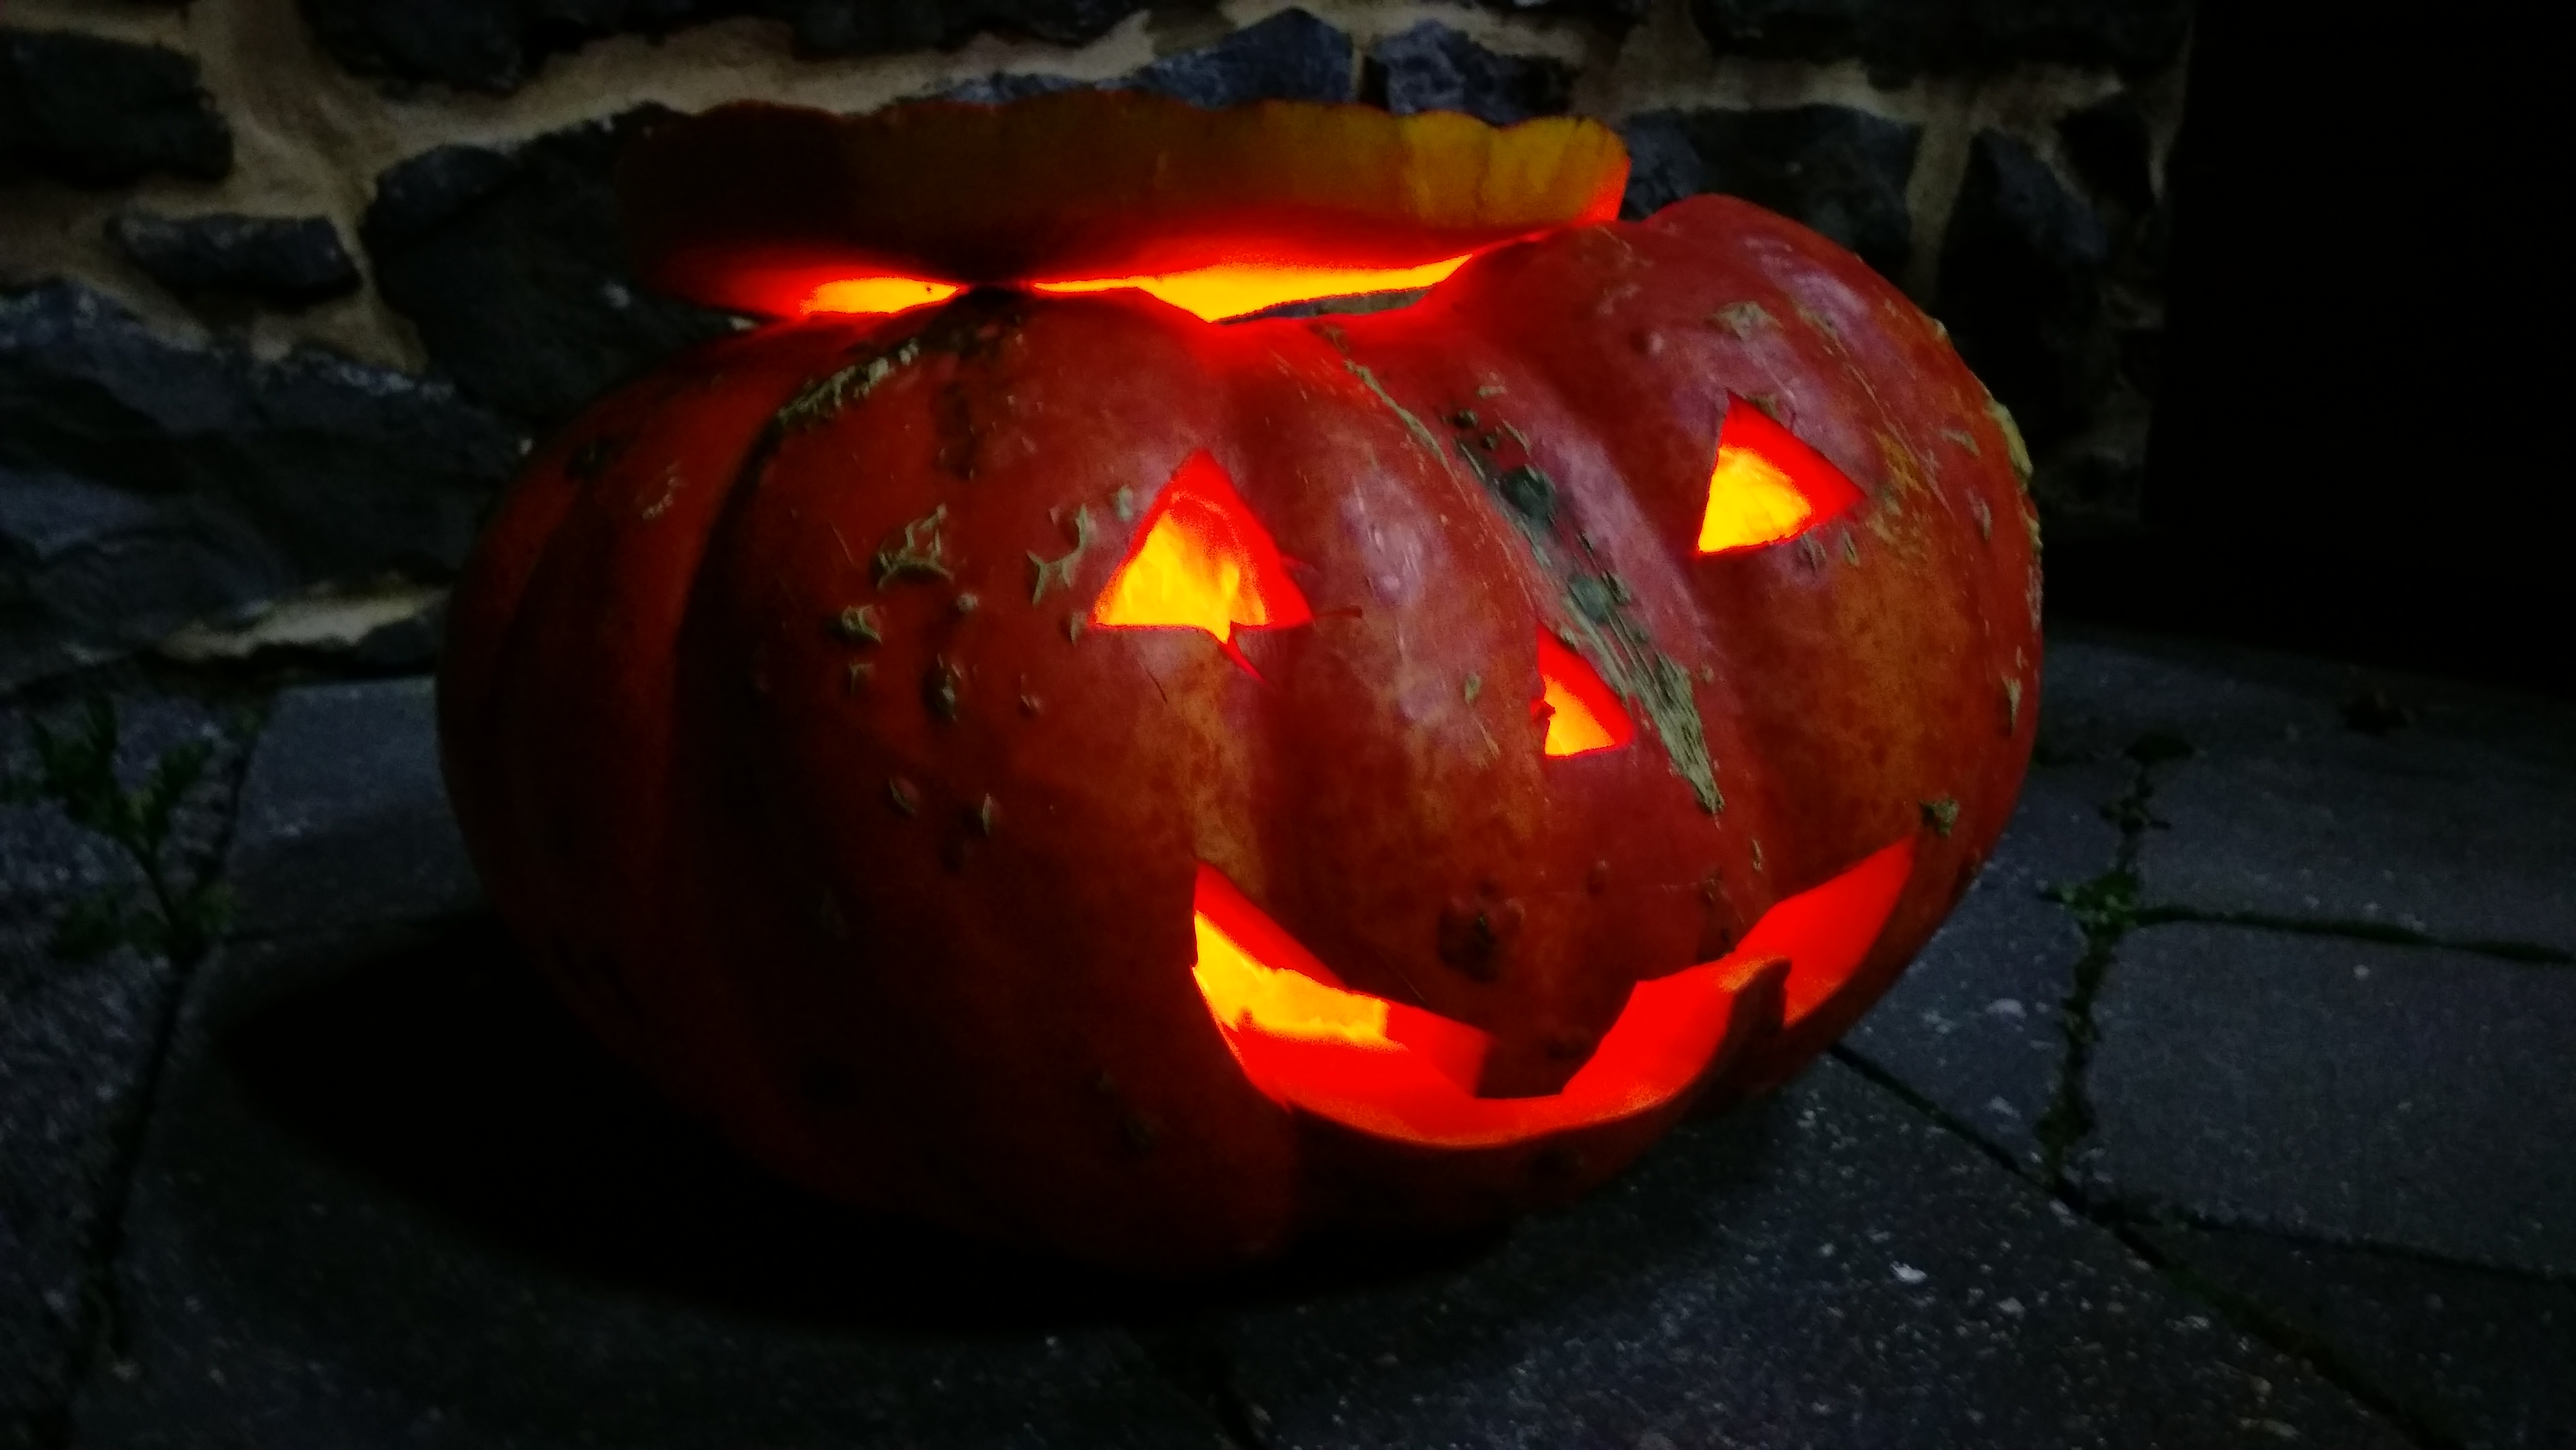
pumpkin, halloween, horror, Mystery Night, calabaza, carving, jack o lantern, winter squash, cucurbita, squash, heat